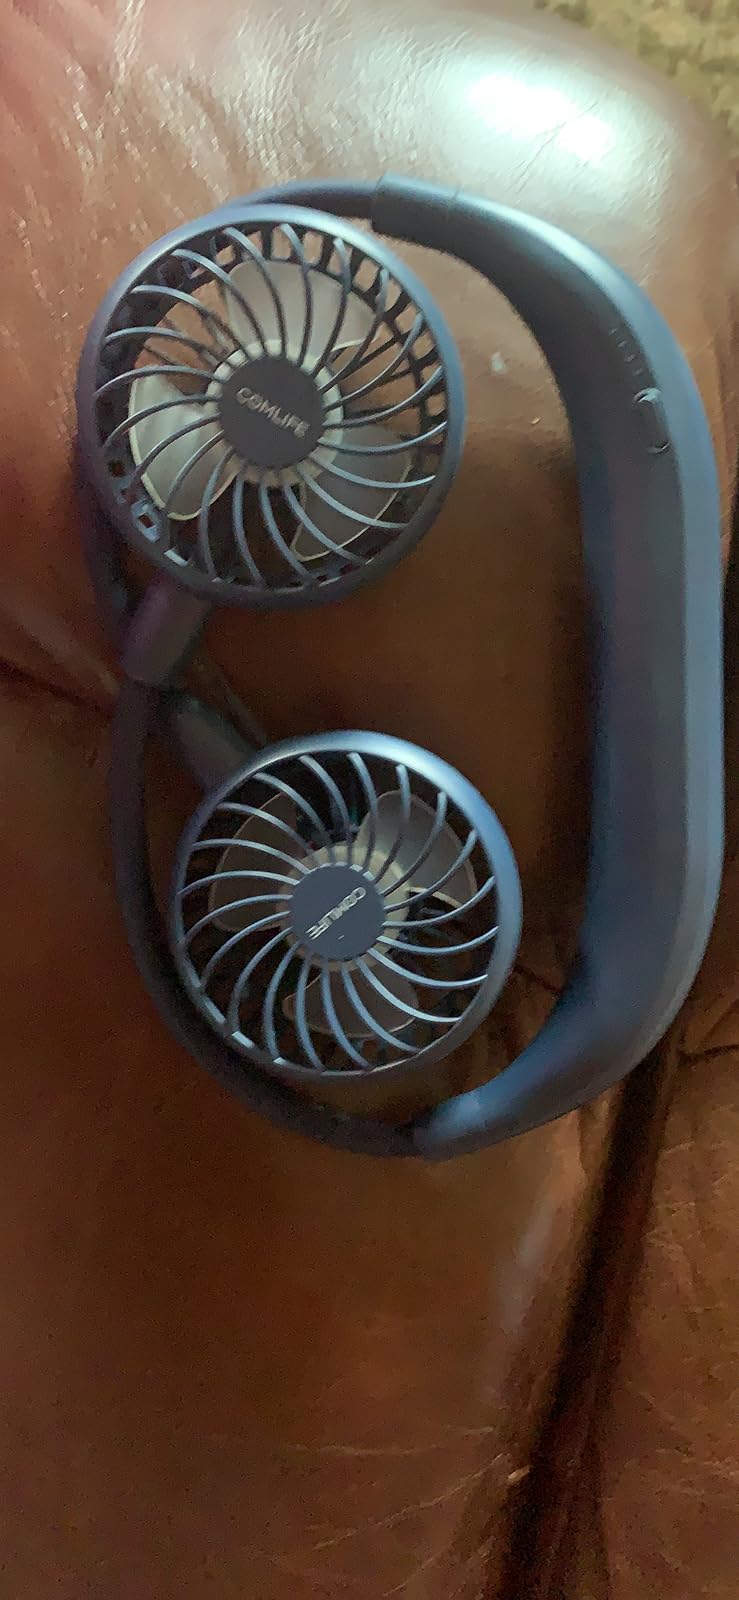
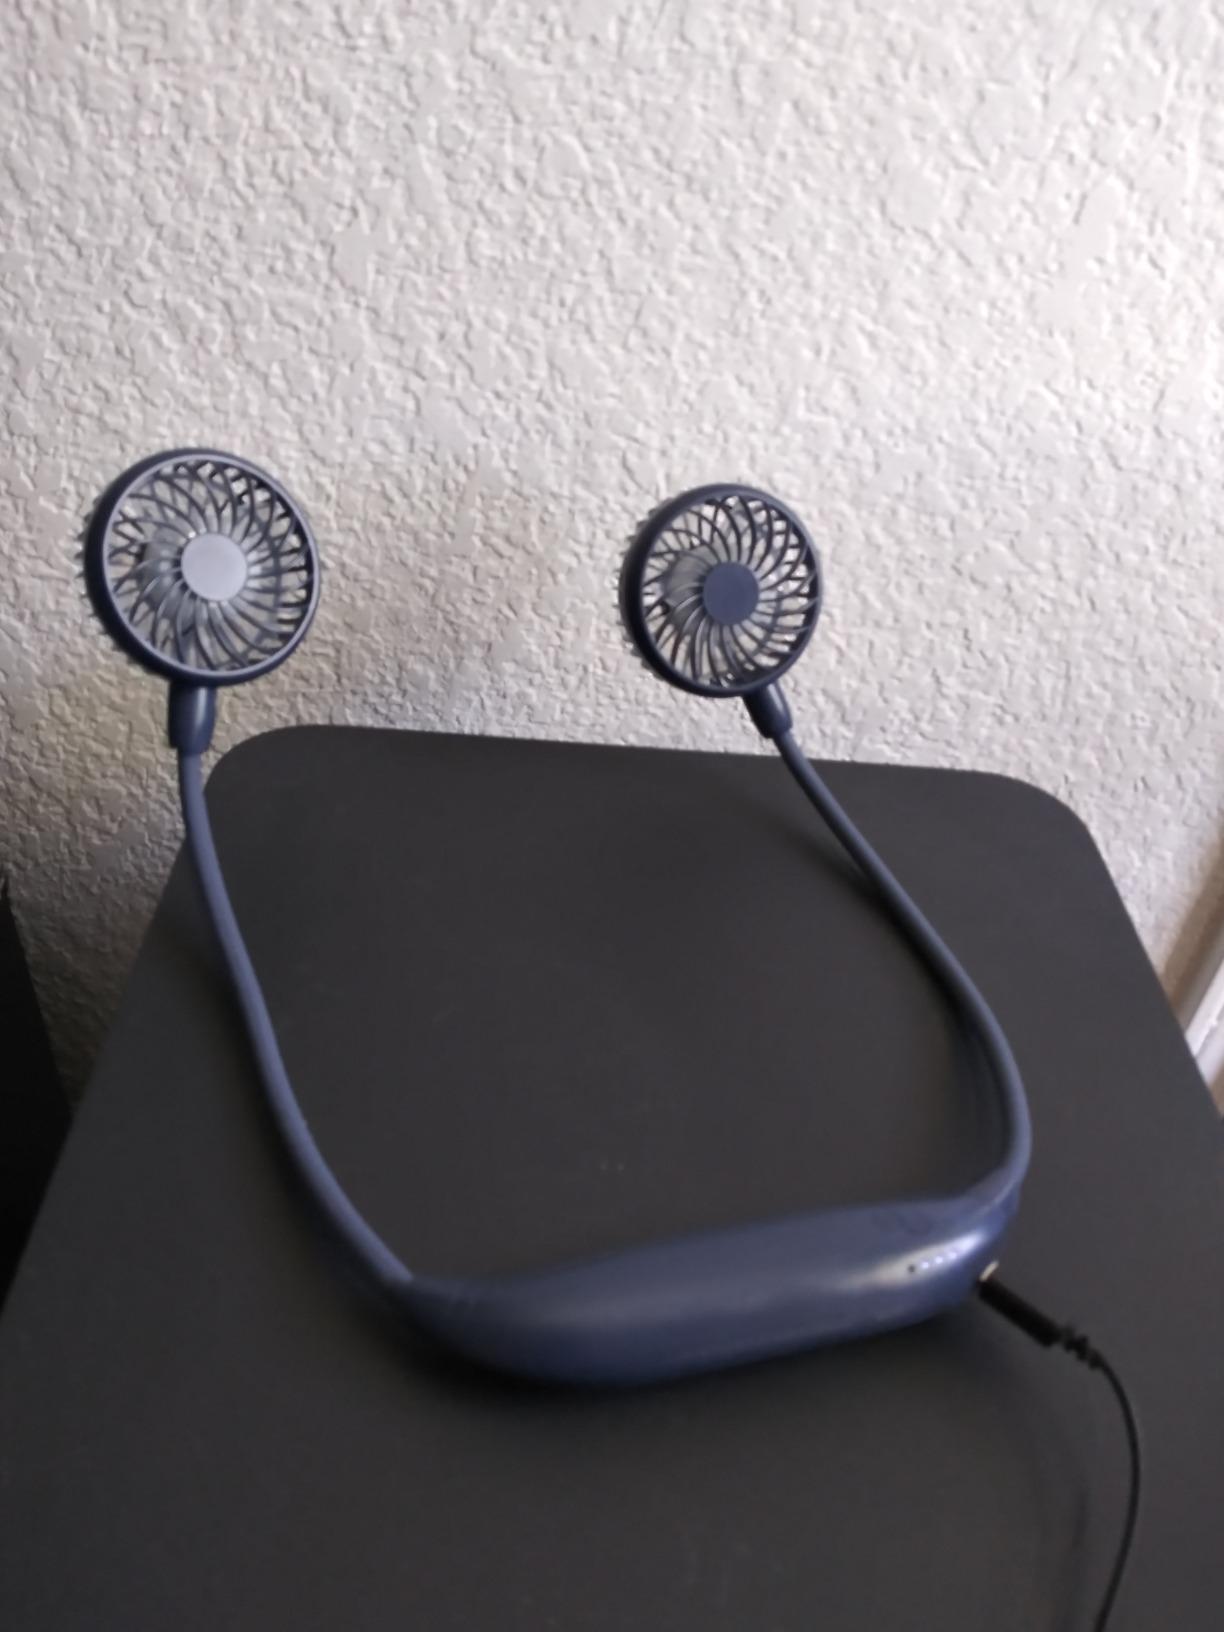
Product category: fan
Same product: yes